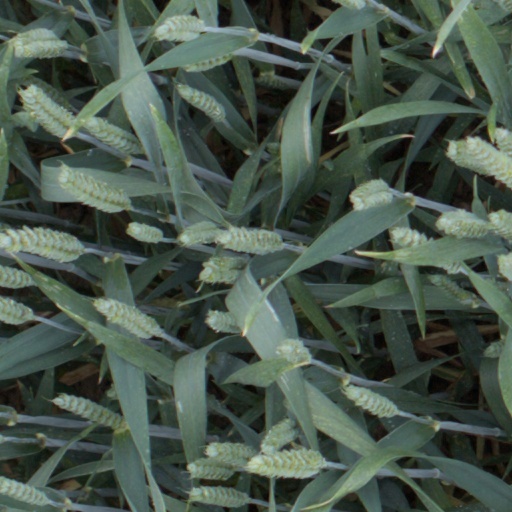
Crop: wheat